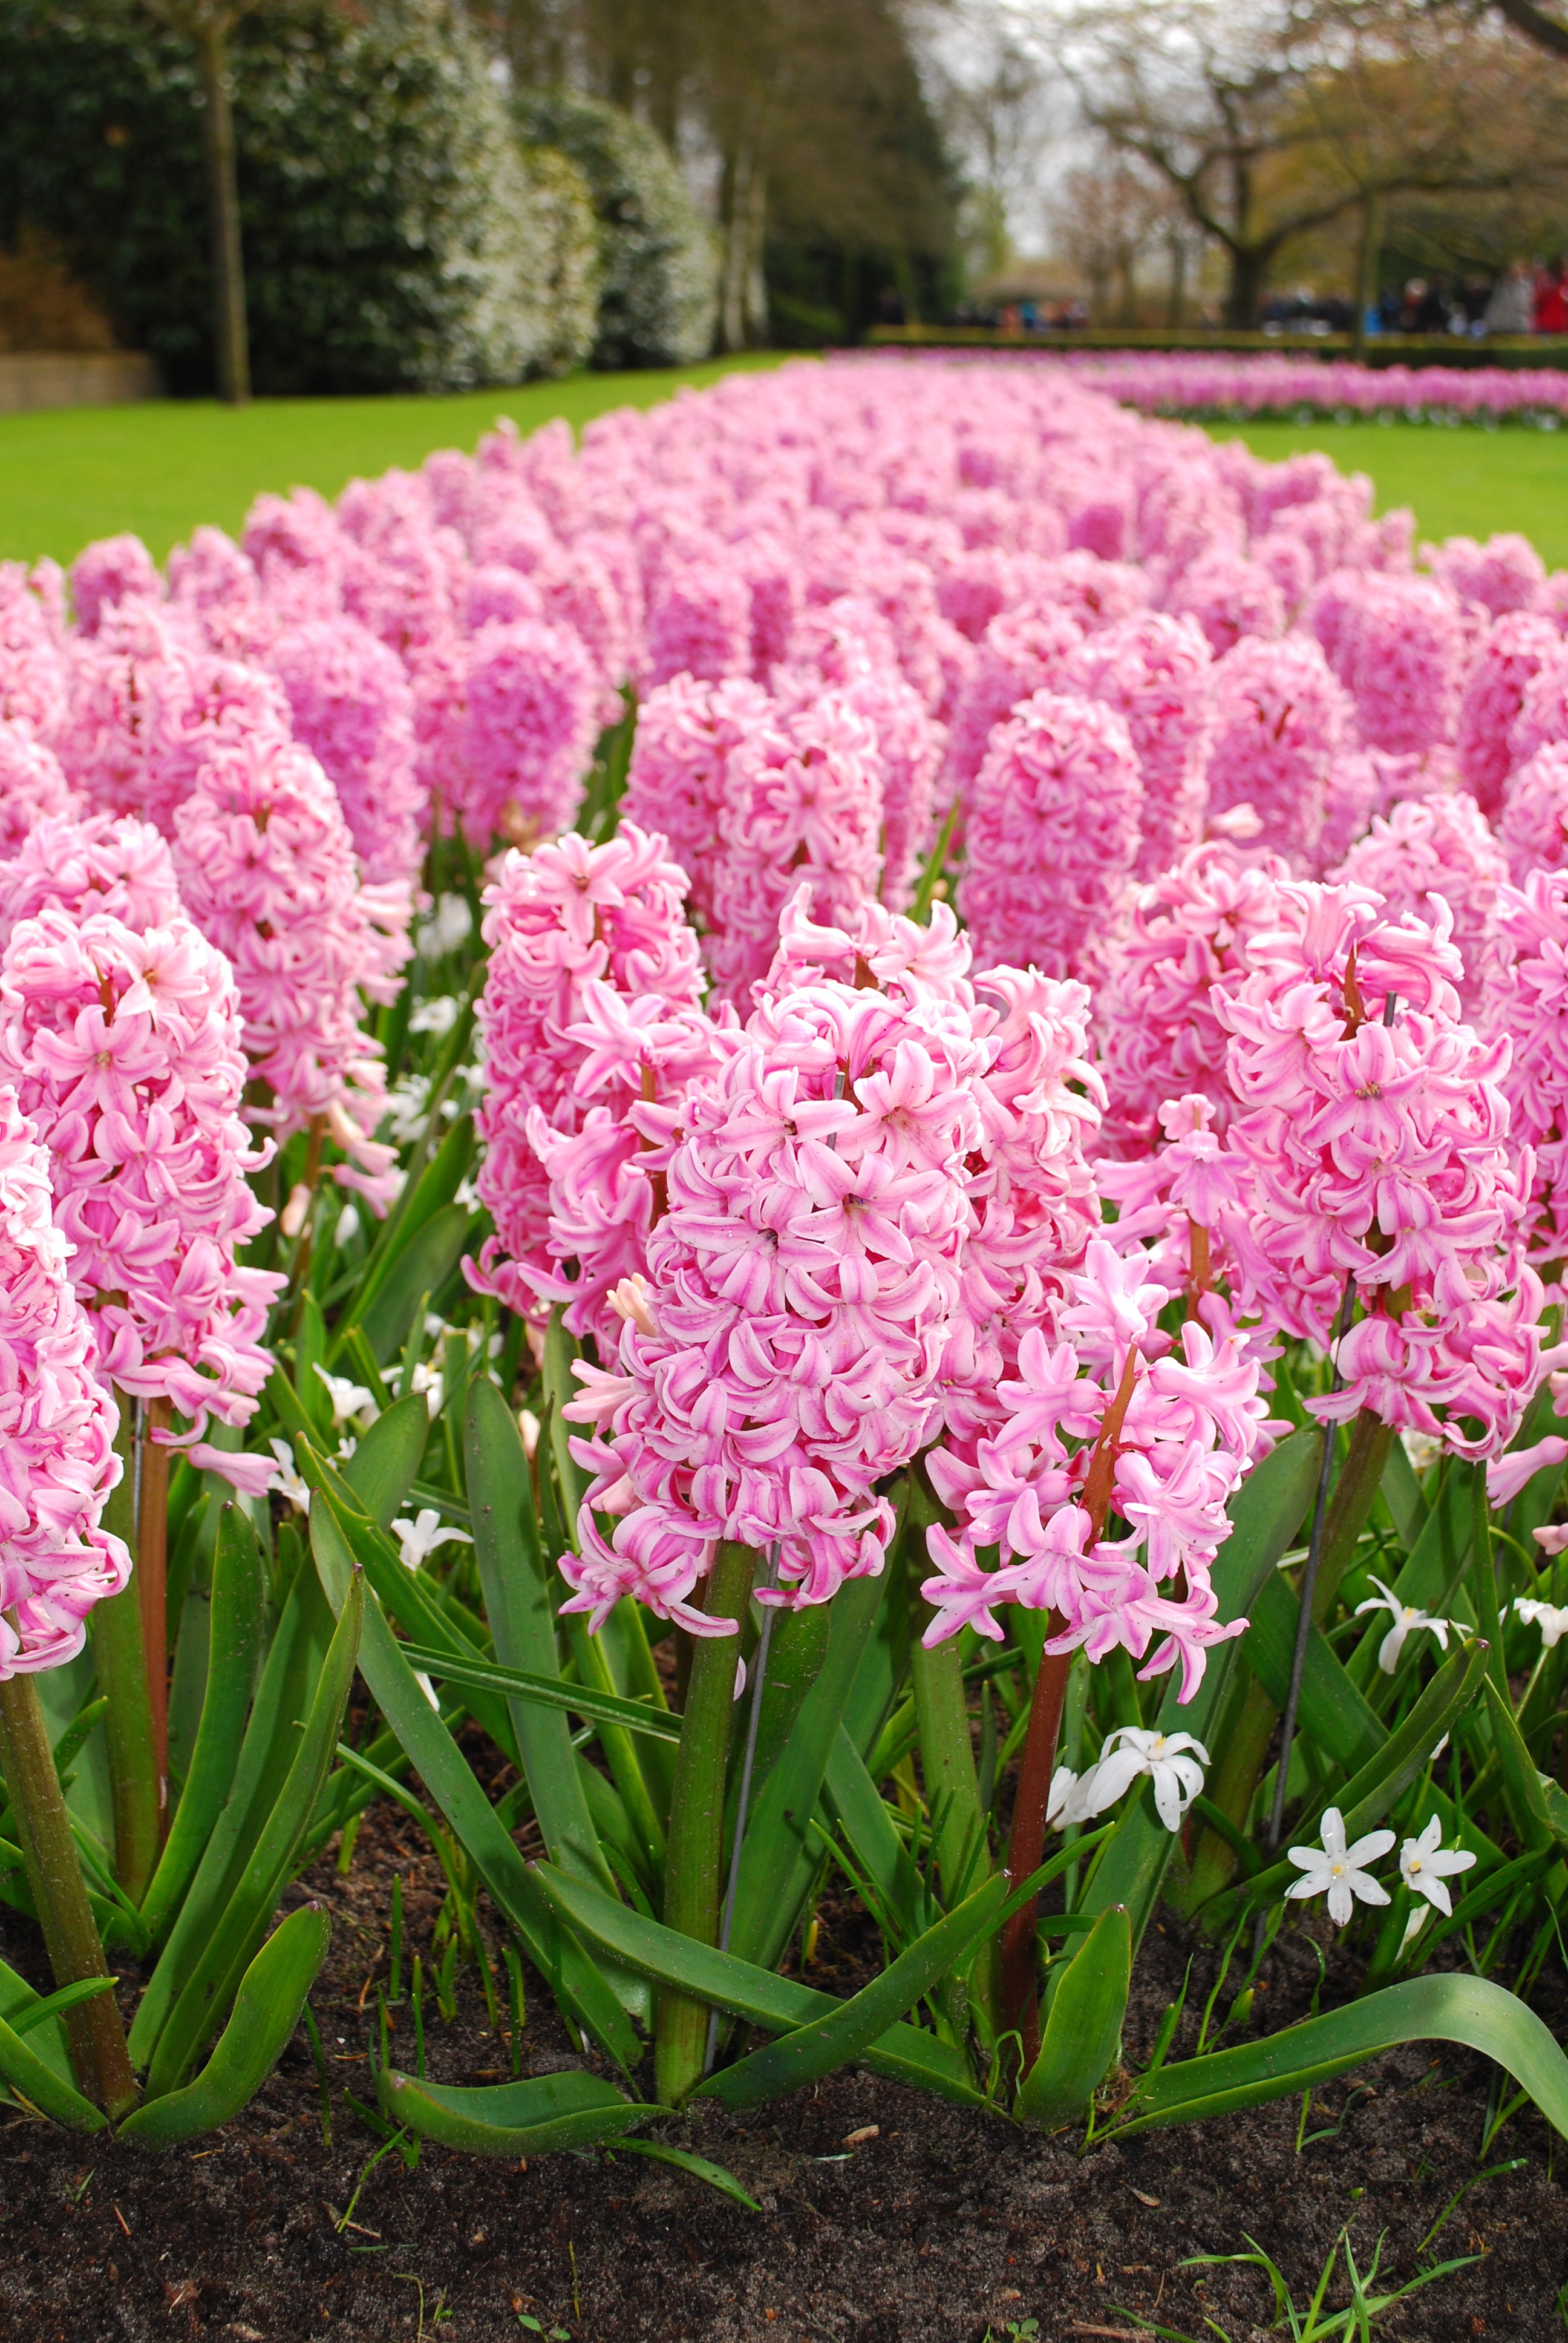
blossom, plant, stem, leaf, flower, bloom, floral, environment, herb, natural, botany, agriculture, garden, botanical, plants, flowers, flower bed, outdoors, vegetation, petals, wildflowers, horticulture, hyacinth, organic, flowering plant, land plant